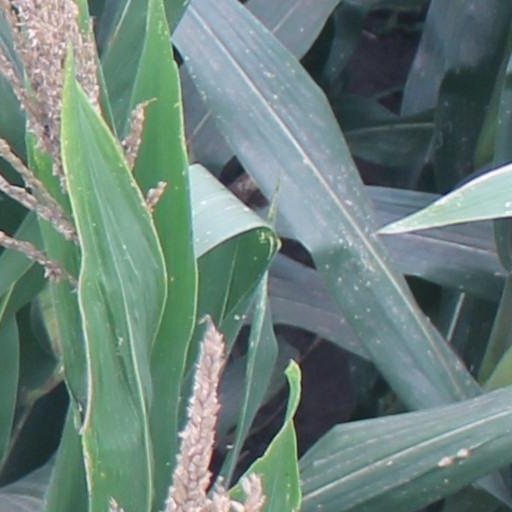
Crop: maize; corn